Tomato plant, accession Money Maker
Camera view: horizontal (90 deg, fisheye); turntable rotation: 300 degrees
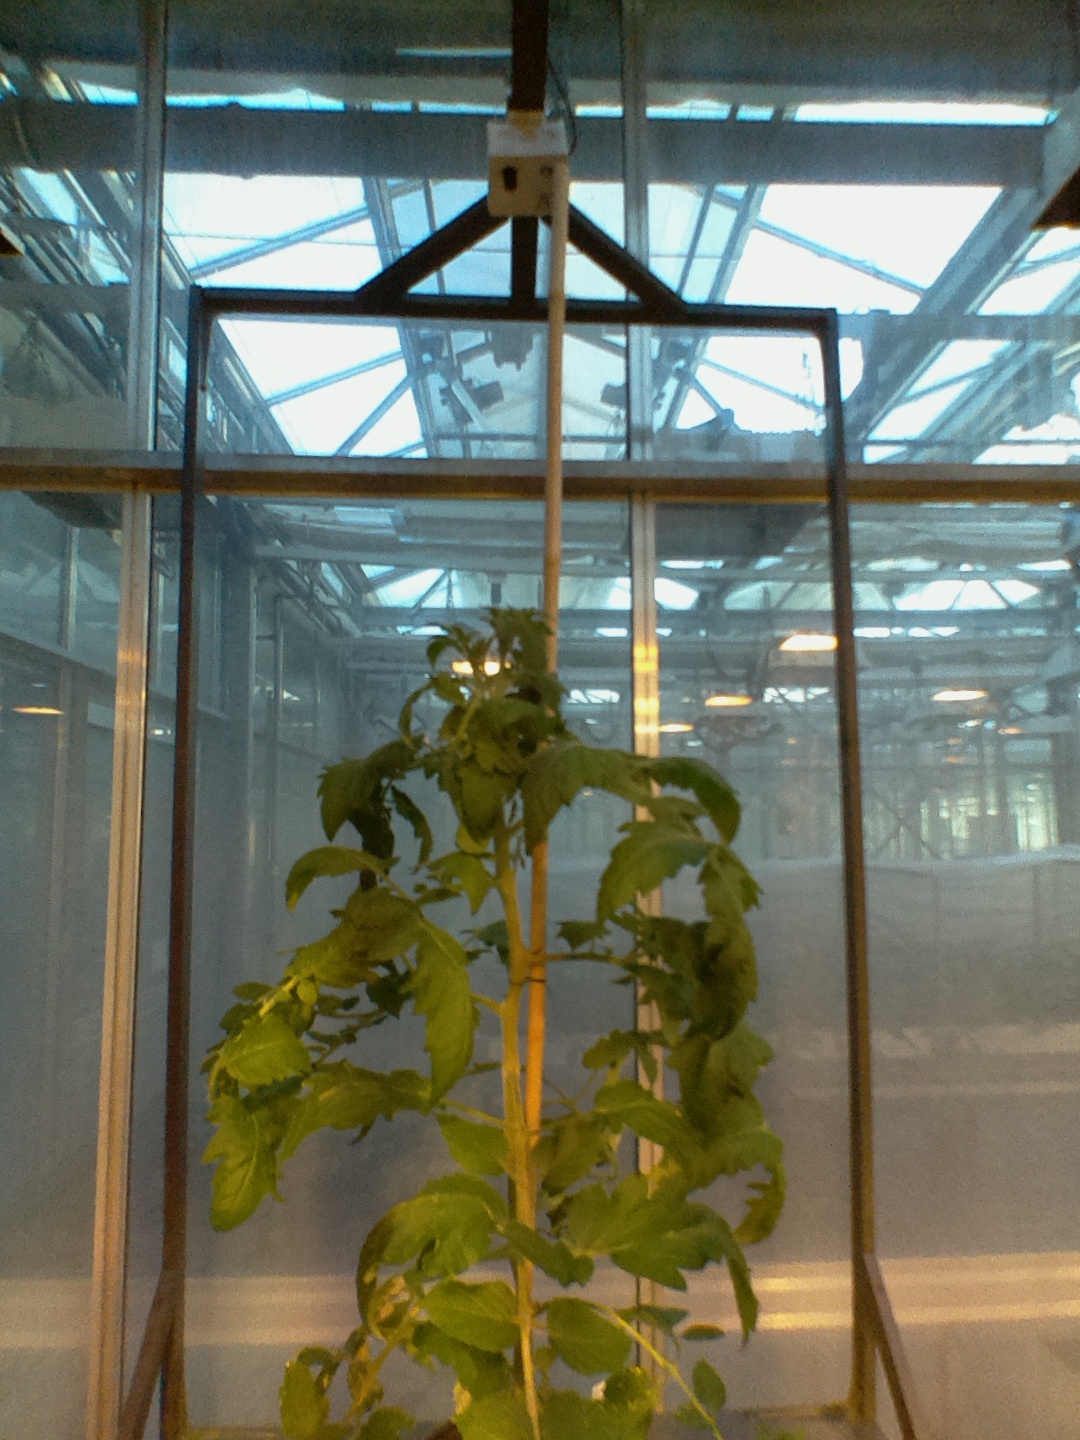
BBCH growth stage 63: 30%-40% of flowers open